High Desert (Oregon)

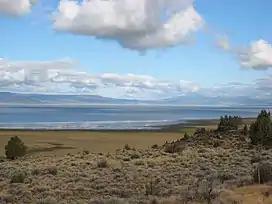
Like other lakes in the high desert, Goose Lake was formed when glaciers melted after ice ages during the Pleistocene epoch.

Between 17 and 15 million years ago, magma from deep beneath eastern Oregon rose to the Earth's surface, causing a period of significant volcanic activity. A series of lava floods erupted from fissures near the Oregon–Idaho–Washington border. The resulting lava flows traveled up to from their source. Some individual flows covered as much as to a depth of . Eventually, these lava flows covered half the state of Oregon, creating a formation known as the Columbia River Basalt Group, the geologic foundation beneath much of the high desert.